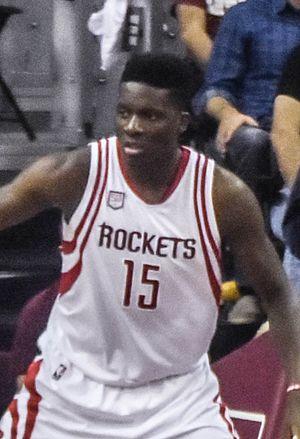
Clint Capela, né le 18 mai 1994 à Genève en Suisse, est un joueur suisse de basket-ball qui évolue au poste de pivot dans l'équipe des Hawks d'Atlanta depuis 2020. Il est drafté en 2014 par les Rockets de Houston.